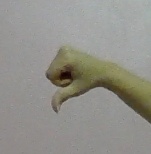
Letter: waw